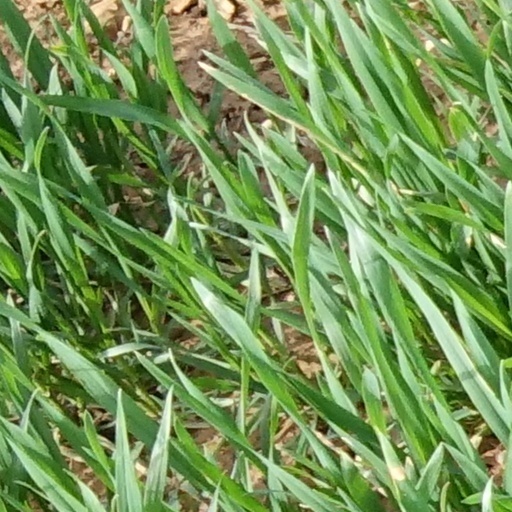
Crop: wheat